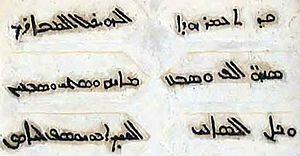
Engraving commemorating the extension of Mar Awtel Church in 1776